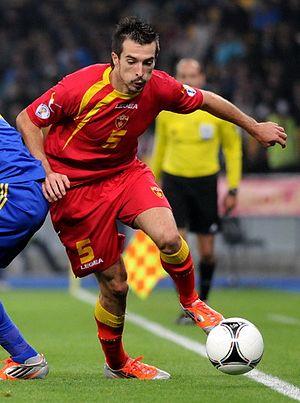
Vladimir Volkov, né le 6 juin 1986 à Belgrade en Yougoslavie, est un footballeur international serbe, puis monténégrin. Il occupe actuellement le poste de défenseur au Ermís Aradíppou.